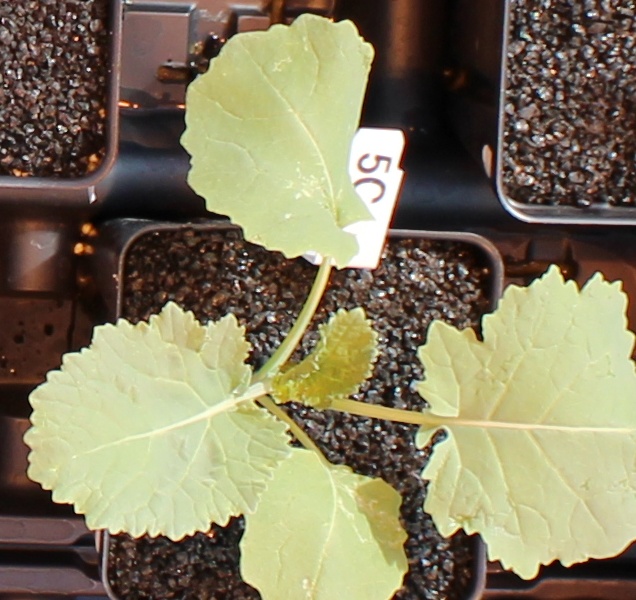
Label: Canola